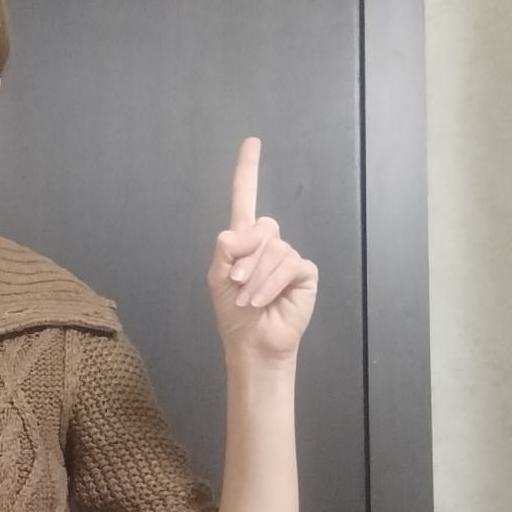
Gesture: one